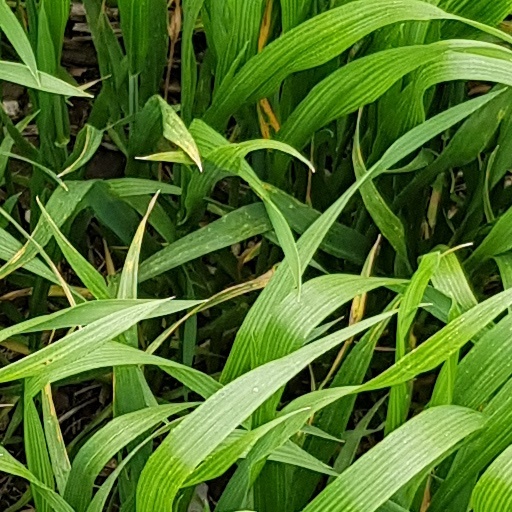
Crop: wheat